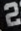
Number: 2